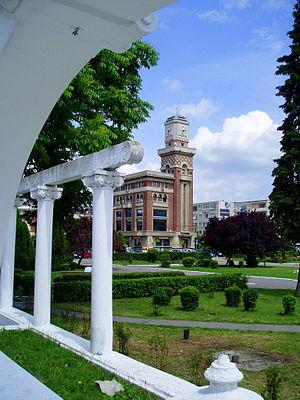
Les Halles Centrales de Ploieşti, Roumanie. Architecte: Toma T. Socolescu. Ce marché couvert est situé au coeur de la ville, strada Emile Zola Ploieşti, Judeţul Prahova, Roumanie. Il est classé monument historique. Nous sommes les descendants et uniques ayant-droits de toute l'oeuvre de Toma T. Socolescu (mort en 1960 à Bucarest).